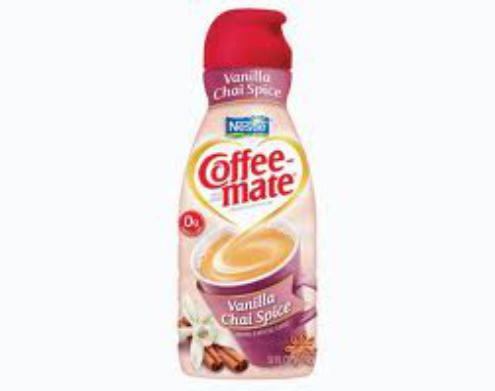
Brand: Coffee-Mate
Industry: Food